History of Alfa Romeo

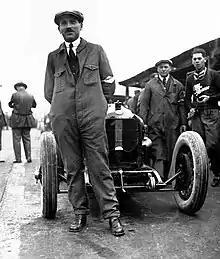
Vittorio Jano and an Alfa Romeo P2

In the financial sphere, Alfa Romeo's situation worsened with the bankruptcy in 1921 of the "Banca Italiana di Sconto". This event was caused by the excessive indebtedness incurred by the companies, which were struggling with complications due to post-war reconversion. The bankrupt banking institution was taken over by the Bank of Italy through the "Banca Nazionale di Credito", and thus part of the debts of the companies involved were basically managed by the Italian state. As a result, these companies were also administratively controlled de facto by the Italian state, and Alfa Romeo was no exception. In 1922 Benito Mussolini came to power; the leader of Fascism decided to make a cut in public spending and thus the "Banca Nazionale di Credito" was no longer able to lavish the substantial liquidity that had been provided until then. No longer having access to credit with relative ease, Alfa Romeo's situation thus worsened considerably and the possibility of closure was raised. In regard to the Milanese automaker, however, Mussolini was not as perplexed as he was about other industrial concerns in crisis. According to the Duce, Alfa Romeo's victories in automobile competitions gave the brand, and consequently Italy as well, a certain prestige. Mussolini therefore decided to save Alfa Romeo from closure. However, with sales continuing to languish, in 1925 the "Banca Nazionale di Credito" pulled its weight and ousted Romeo from the company, replacing him with Pasquale Gallo.